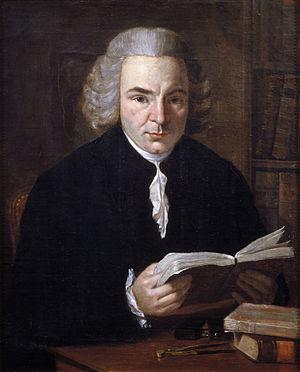
En géométrie, le cube du prince Rupert est le plus grand cube pouvant passer à travers un trou pratiqué dans un cube unitaire, i.e. un cube d'arête 1, sans séparer le cube en deux parties. La longueur de son arête est approximativement 6% plus longue que celle du cube au travers duquel il passe. Le problème consistant à trouver le plus grand carré tenant entièrement dans un cube unitaire est directement lié et possède la même solution.